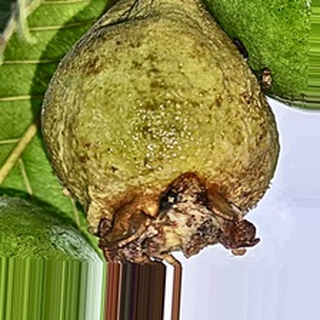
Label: guava_fruit_fly